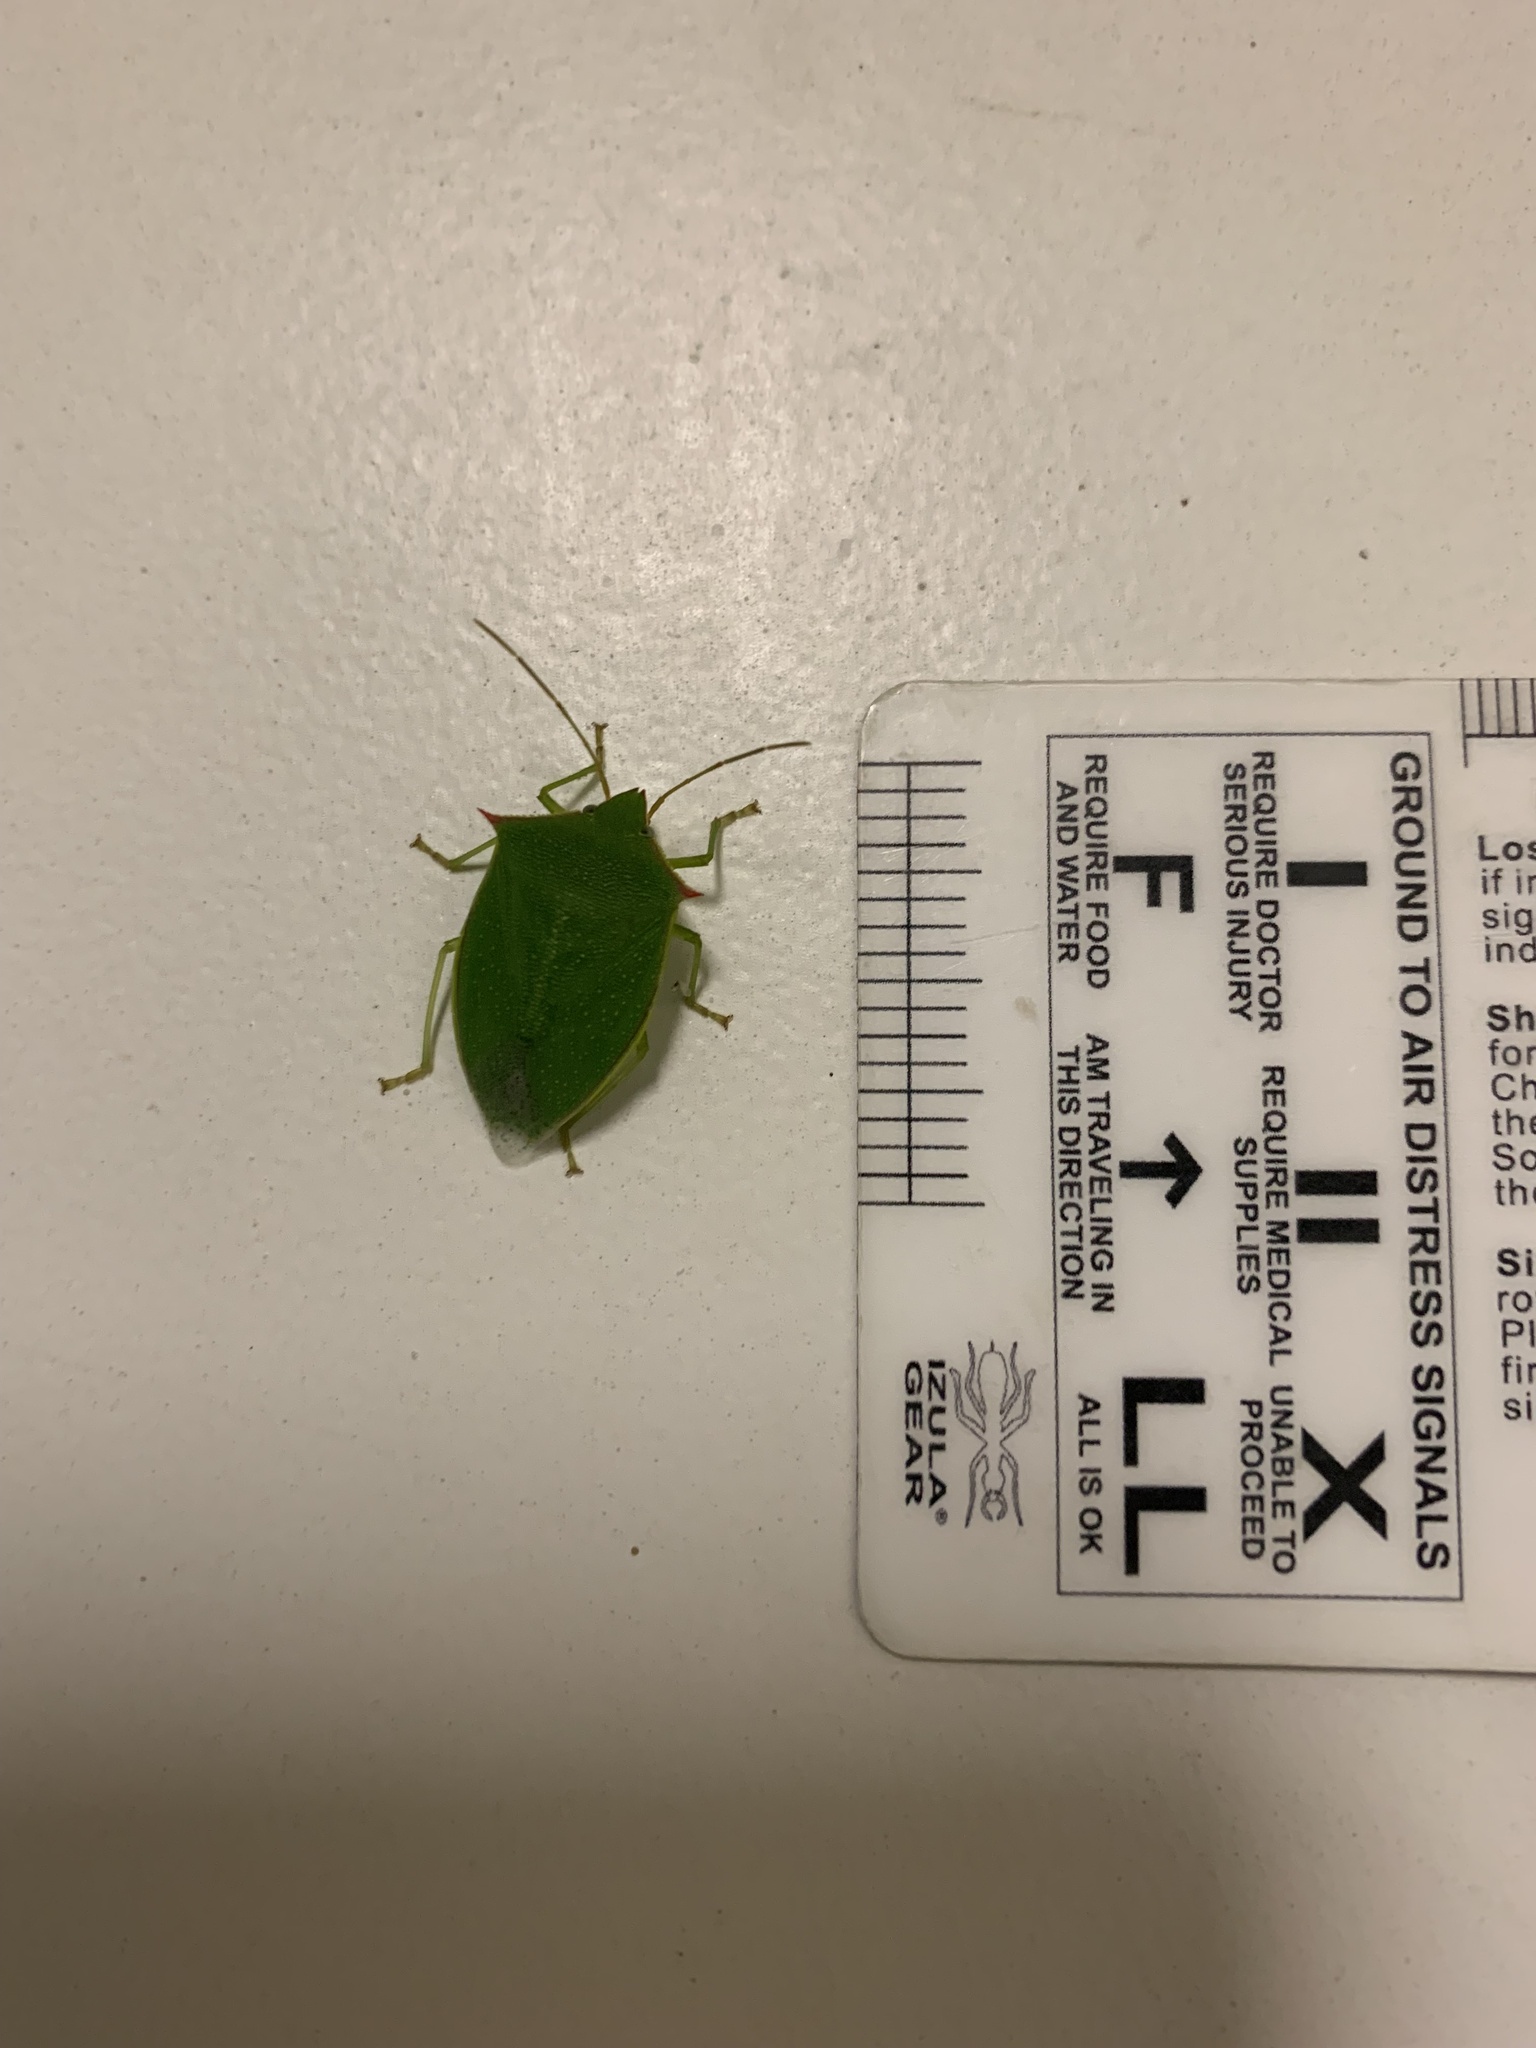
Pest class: stink_bug